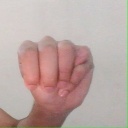
अक्षर: म